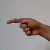
The image shows a hand gesture representing the letter 'G' in Indian Sign Language.